Snow Valley Mountain Resort

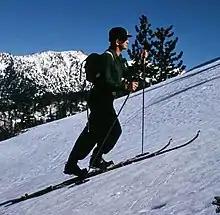
Skier en route to Slide Peak in 1943, following the current chairlift route

Snow Valley has 240 acres of skiable terrain. Although a few lifts have closed and opened throughout the year, the terrain has stayed generally the same. Most of the runs in the resort are groomed. However, when fully open, "The Ladder" and a few runs on Slide Peak can stay ungroomed. The main mountain has the majority of trails in the resort, housing all of the terrain parks, as well as most of the lifts. Peak 9 is mostly used for an up-and-over lift (chair 9) which takes skiers to and from Slide Peak. When conditions permit, peak 9 has mostly hike-to bowl and tree terrain. Slide Peak is the "Crown Jewel" of Snow Valley. Known for its steep pitch, it is where well-known skiers like Warren Miller would be known to ski. Generally, Peak 9 and Slide Peak are only open for around 4 to 6 weeks out of every season; this is because of a combo of the not so favorable snowfall history of Southern California, as well as snowmaking not being used in the terrain areas due to outdated water pipes and water limitations.